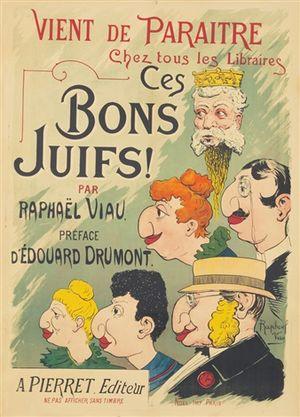
Affiche pour Ces bons juifs, un livre de Raphaël Viau.
Raphaël-Marie Viau, né à Nantes le 15 juillet 1862 et mort à Paris le 2 février 1922, est un journaliste français de la fin du XIXᵉ siècle et du début du XXᵉ siècle.